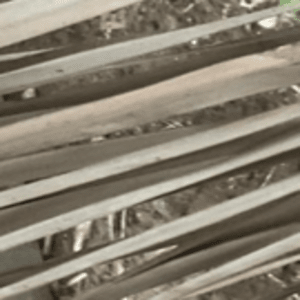
Label: Magnesium Deficiency